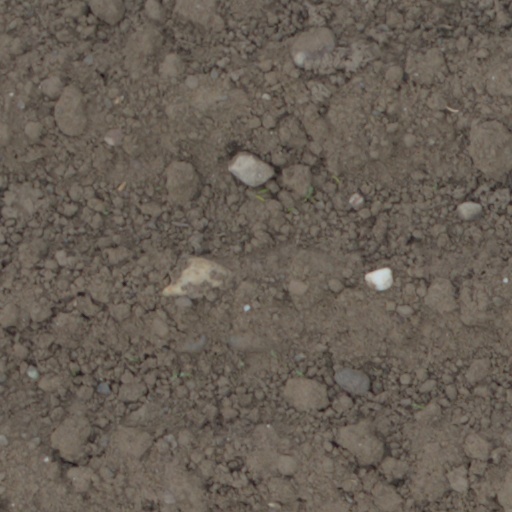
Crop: wheat